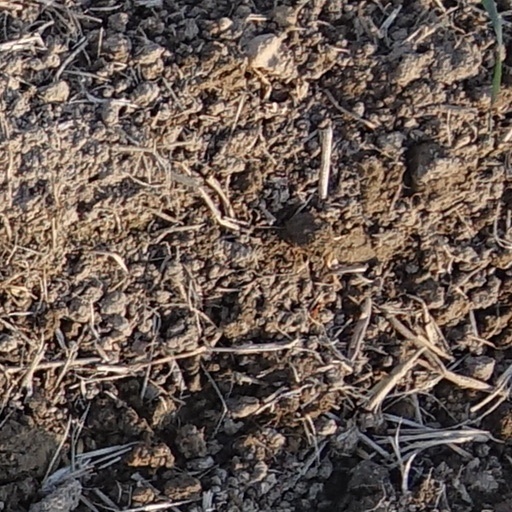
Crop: wheat